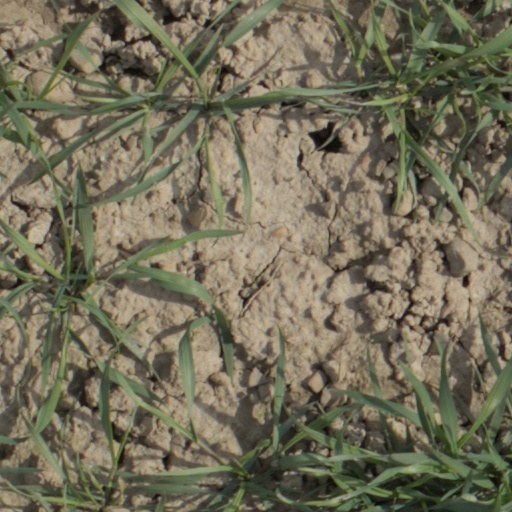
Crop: wheat